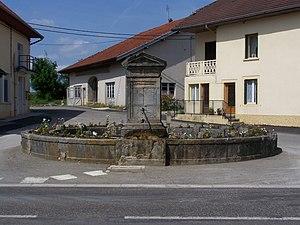
Fontaine à Cernans, dans le Jura
Cernans est une commune française située dans le département du Jura, en région Bourgogne-Franche-Comté.
Cet article recense les monuments historiques du département du Jura, en France.
Cet article dresse la liste des fontaines protégées au titre des monuments historiques dans la région de Bourgogne-Franche-Comté.